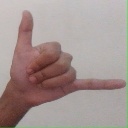
अक्षर: द